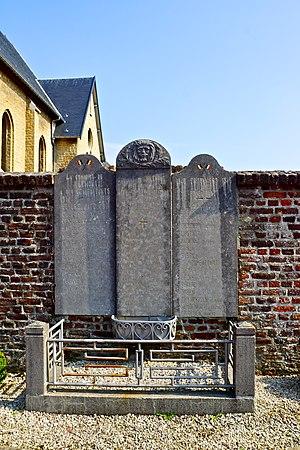
Herve (Julémont), Belgique: Monument aux victimes des deux guerre mondiales